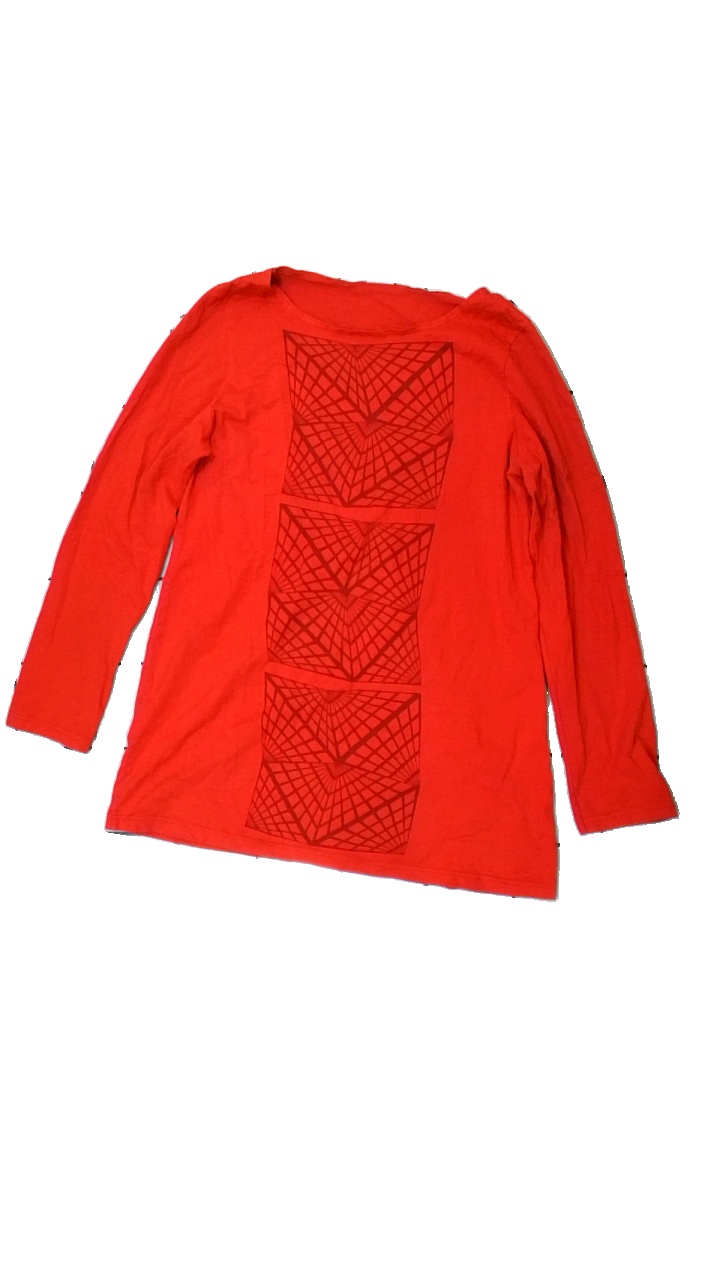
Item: Top (Ladies)
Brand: Nanso
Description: röd långärmad tröja med geometriskt mönster fram, urtvättad
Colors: Red
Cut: Regular
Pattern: Geometric print
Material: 74% cotton 26% viscose
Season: All
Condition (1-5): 2
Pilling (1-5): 2
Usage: Export
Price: <50